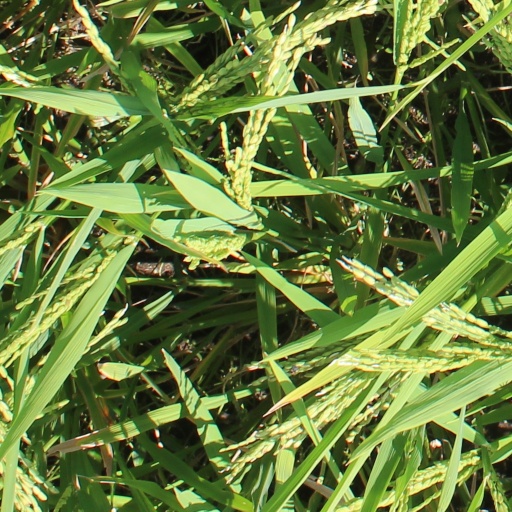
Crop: rice